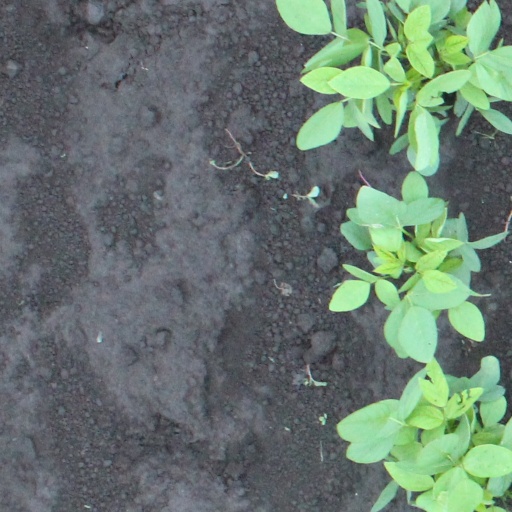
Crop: soybean